Nick Goldsmith

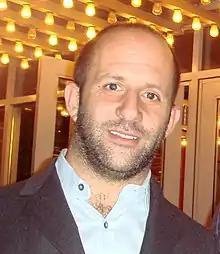

Nicholas Oliver Goldsmith (born December 1970) is a British film, TV and music video producer.